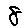
Label: 8